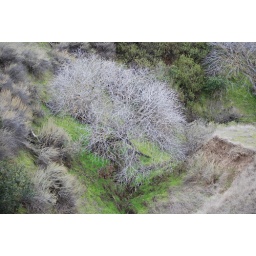
Dormant buckeye tree in wash with green winter grass